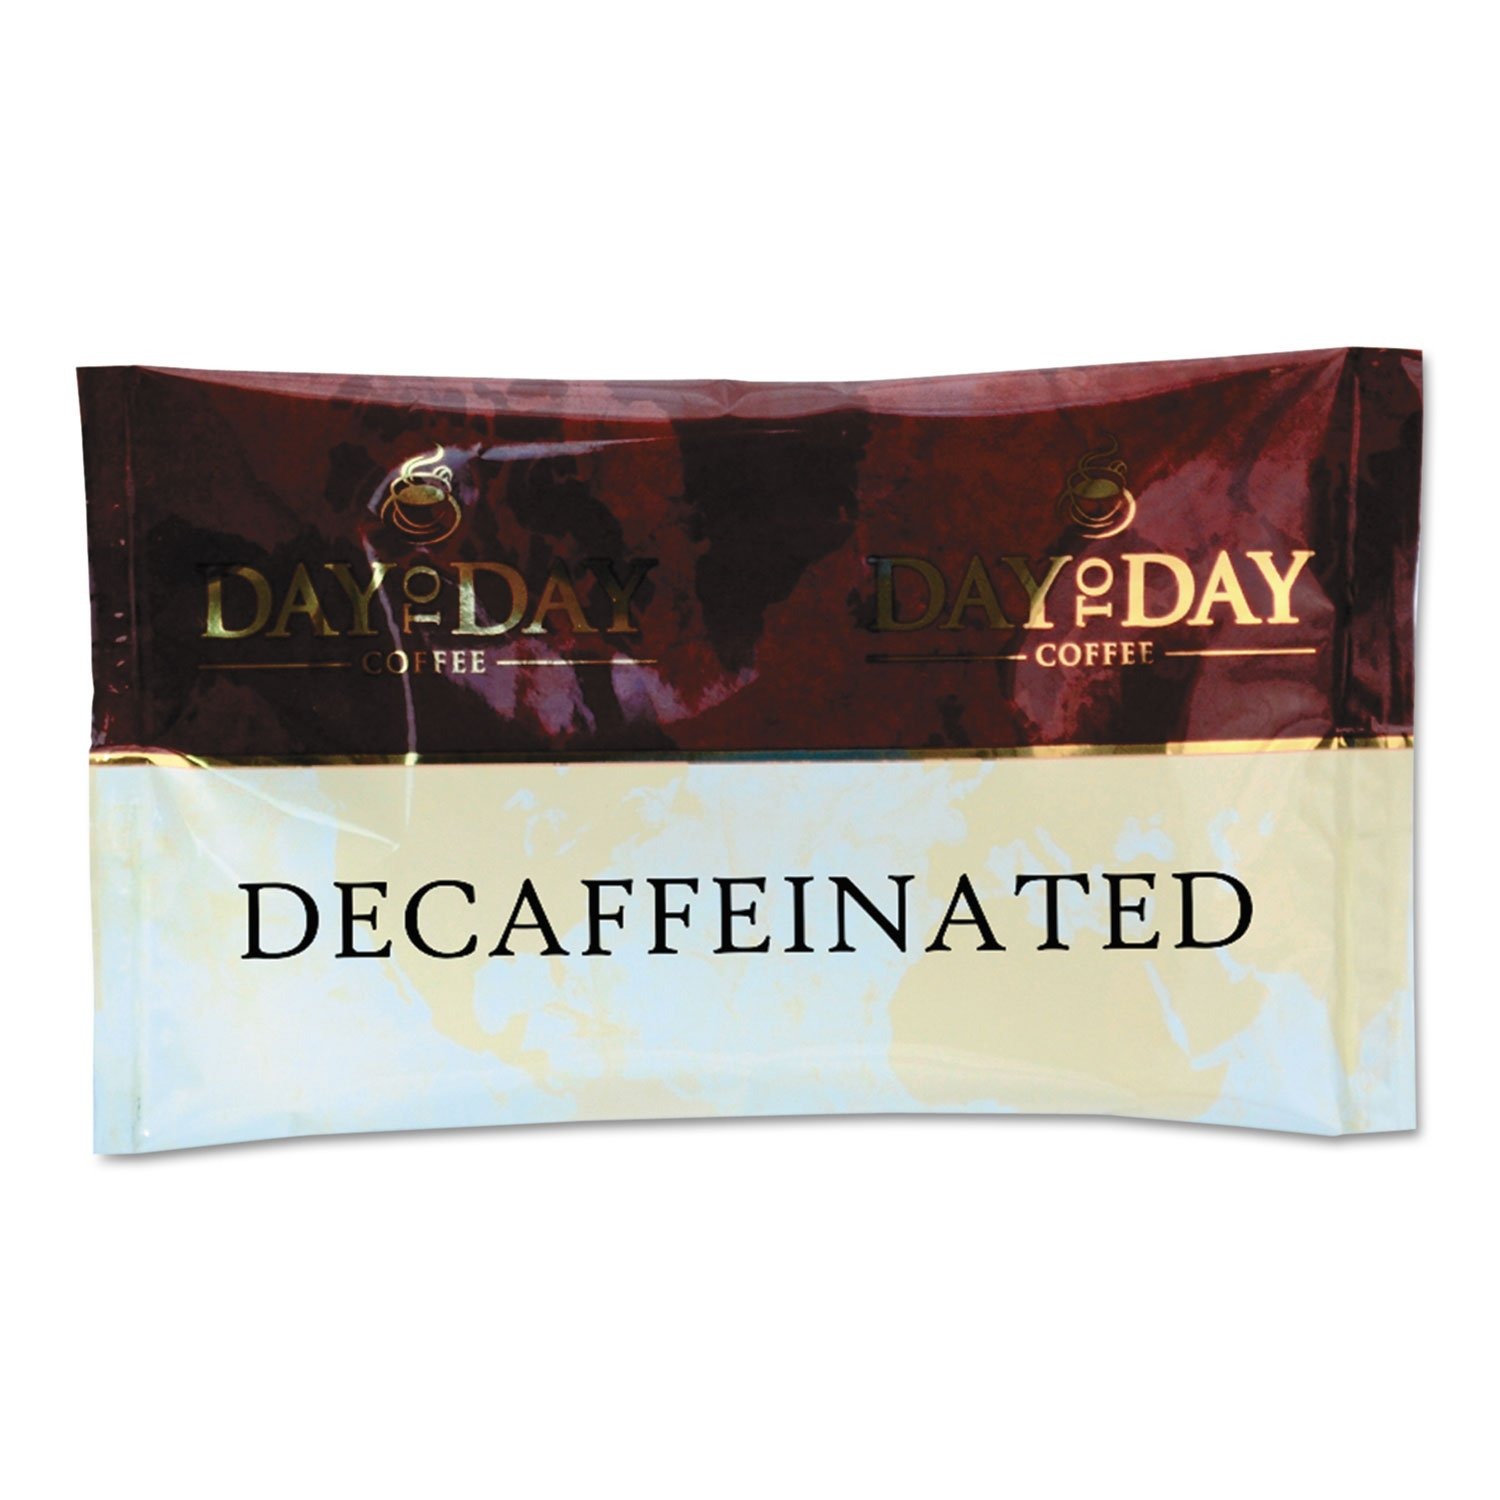
Item Name: Day to Day 23004 100% Pure Coffee, Decaffeinated, 1.5 oz Pack, 42 Packs/Carton
Bullet Point 1: SOLD AS 42/CT.
Bullet Point 2: 100% pure coffee using premium coffee beans.
Bullet Point 3: Roasted to exacting specifications, creating a gourmet coffee.
Product Description: 100% pure coffee using premium coffee beans. Roasted to exacting specifications to create a gourmet coffee.
Value: 63.0
Unit: Oz

Price: 43.19